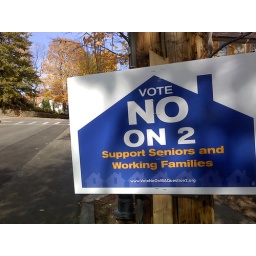
Question 2 sign posted outside on a pole in Brookline, Mass.